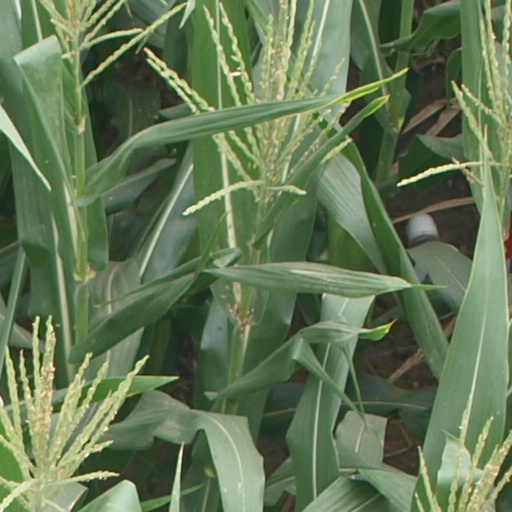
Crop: maize; corn